Emma Goldman

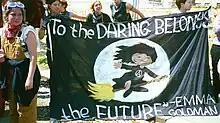
Anarcha-feminists at an anti-globalization protest quote Emma Goldman

In 1925, the spectre of deportation loomed again, but James Colton, a Scottish anarchist Goldman had first met in Glasgow whilst on a speaking tour in 1895, had offered to marry her and provide British citizenship. Although they were only distant acquaintances, she accepted and they were married on June 27, 1925, Goldman's 58th birthday. Her new status gave her peace of mind and allowed her to travel to France and Canada. The pair sporadically exchanged correspondence until Colton's death in 1936. Life in London was stressful for Goldman; she wrote to Berkman: "I am awfully tired and so lonely and heartsick. It is a dreadful feeling to come back here from lectures and find not a kindred soul, no one who cares whether one is dead or alive." She worked on analytical studies of drama, expanding on the work she had published in 1914. But the audiences were "awful," and she never finished her second book on the subject.